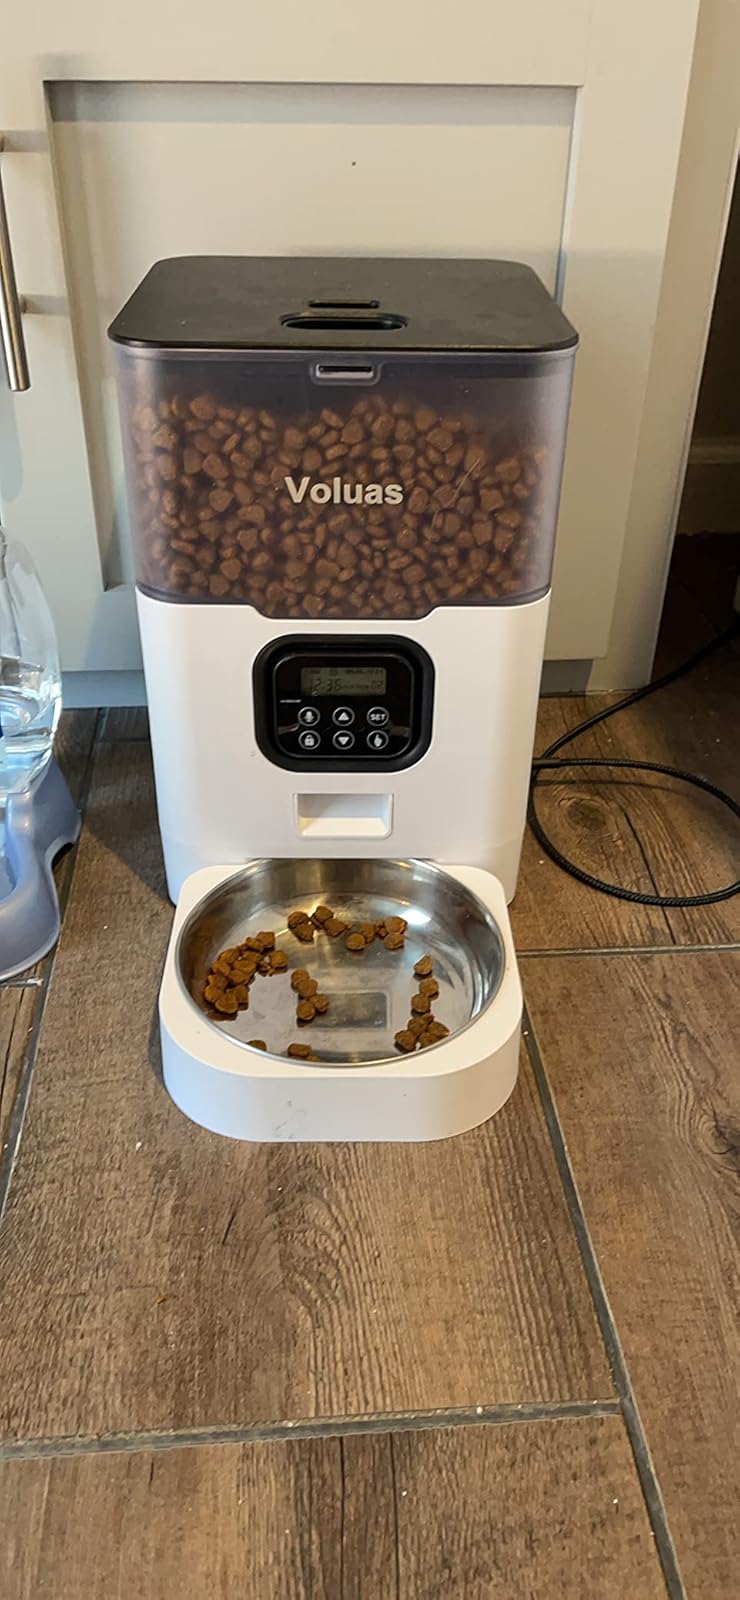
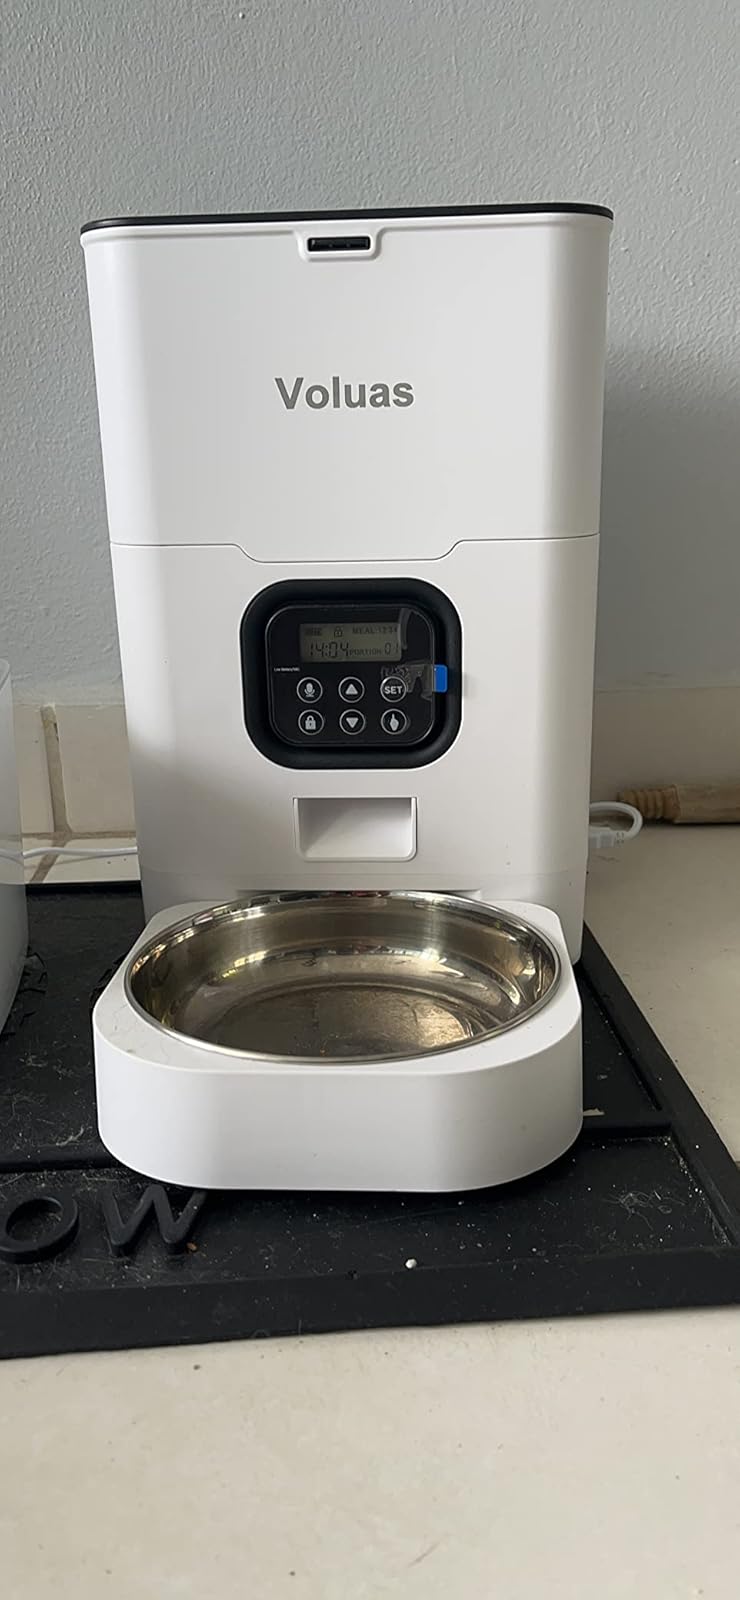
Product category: items_feeder
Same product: no